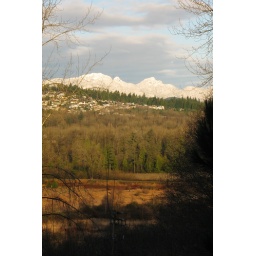
Shot through our living room window at the mountains in Port Moody.